Divine embodiment

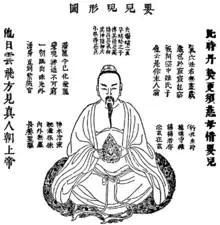
Development of the immortal embryo in the lower "dantian" of the Taoist cultivator

The mystical practices of Merkabah mysticism laid the groundwork for Lurianic Kabbalah, a tradition that developed in the medieval period. While Merkabah mysticism was primarily focused on ascension and encountering the divine through the visualization of sacred symbols, Kabbalah expanded this practice into a more systematic framework. In Kabbalistic meditation, the Sefirot (divine attributes or emanations) are visualized, and practitioners aim to embody these divine aspects as they connect with the divine light flowing through the Tree of Life. These practices are foundational in later Kabbalistic meditation, where letters and names are used in similar ways to connect with the divine.